2022 USFL championship game

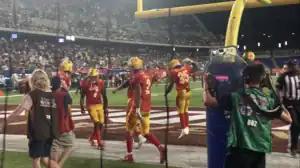
A player catching a touchdown pass

The second half began with Birmingham beginning their drive following a kickoff return that reached the Stallions' own 43-yard-line. A rush of six yards on the first play of the drive set Birmingham up well, but they gained only two yards on the next two plays combined and were forced to punt on 4th & 2 at the Stars' 49-yard-line. The punt was fair caught by Alexander at the Philadelphia 6-yard-line, and the Stars gained a first down after facing 3rd & 3 and gaining sixteen yards on a pass from Cookus to Rowland. Two plays later, Cookus passed to Dexter Williams for a gain of 34 yards, putting the Stars on the Birmingham 30-yard-line with a first down. Another pass of 13 yards on the following play moved the Stars into the red zone, though they faced another third down soon thereafter. An encroachment penalty moved the Stars forward five yards and they converted 3rd & 4 with a 4-yard pass on the next play. After two plays without positive yardage, Cookus completed a pass to Suell in the end zone for a 4-yard touchdown, narrowing the Stallions' lead to five points. The Stars elected to attempt a two-point conversion rather than an extra point with the goal of being able to tie the game with a field goal on their next possession, however the attempt, a rush by Dexter Williams, was unsuccessful after Williams was tackled at the 2-yard-line. Birmingham then got the ball back on a kickoff with 5:17 remaining in the third quarter, beginning at their own 23-yard-line. The Stallions gained two first downs in quick succession with an 11-yard pass from Smith to Bolden followed by a roughing the passer penalty two plays later. After Smith threw an incomplete pass on the next play, he left the game due to cramps, forcing backup quarterback Alex McGough to take over for Birmingham. The Stallions then ran four plays, all rushes, and advanced to the Philadelphia 25-yard-line before the end of the third quarter.